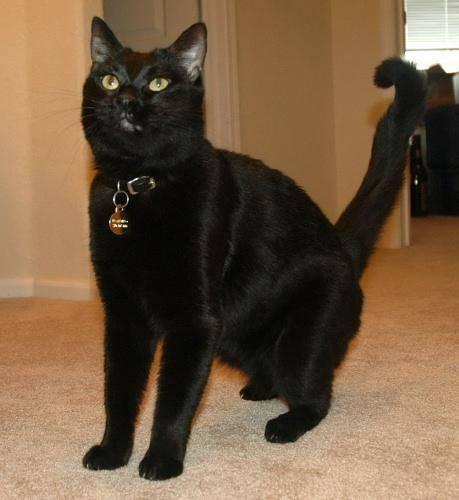
cat